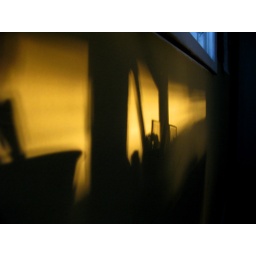
The shadows on the wall by my desk as the sun came up for real.